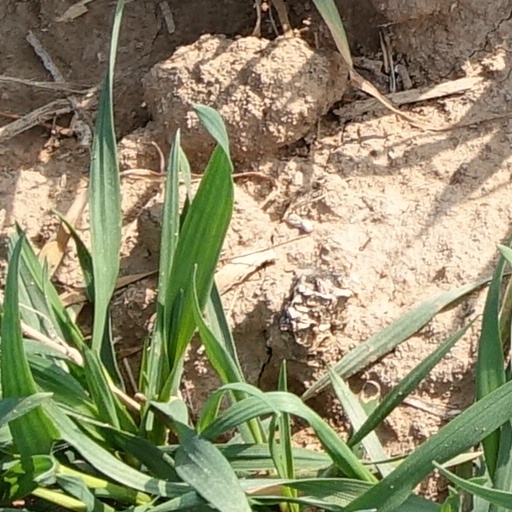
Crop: wheat